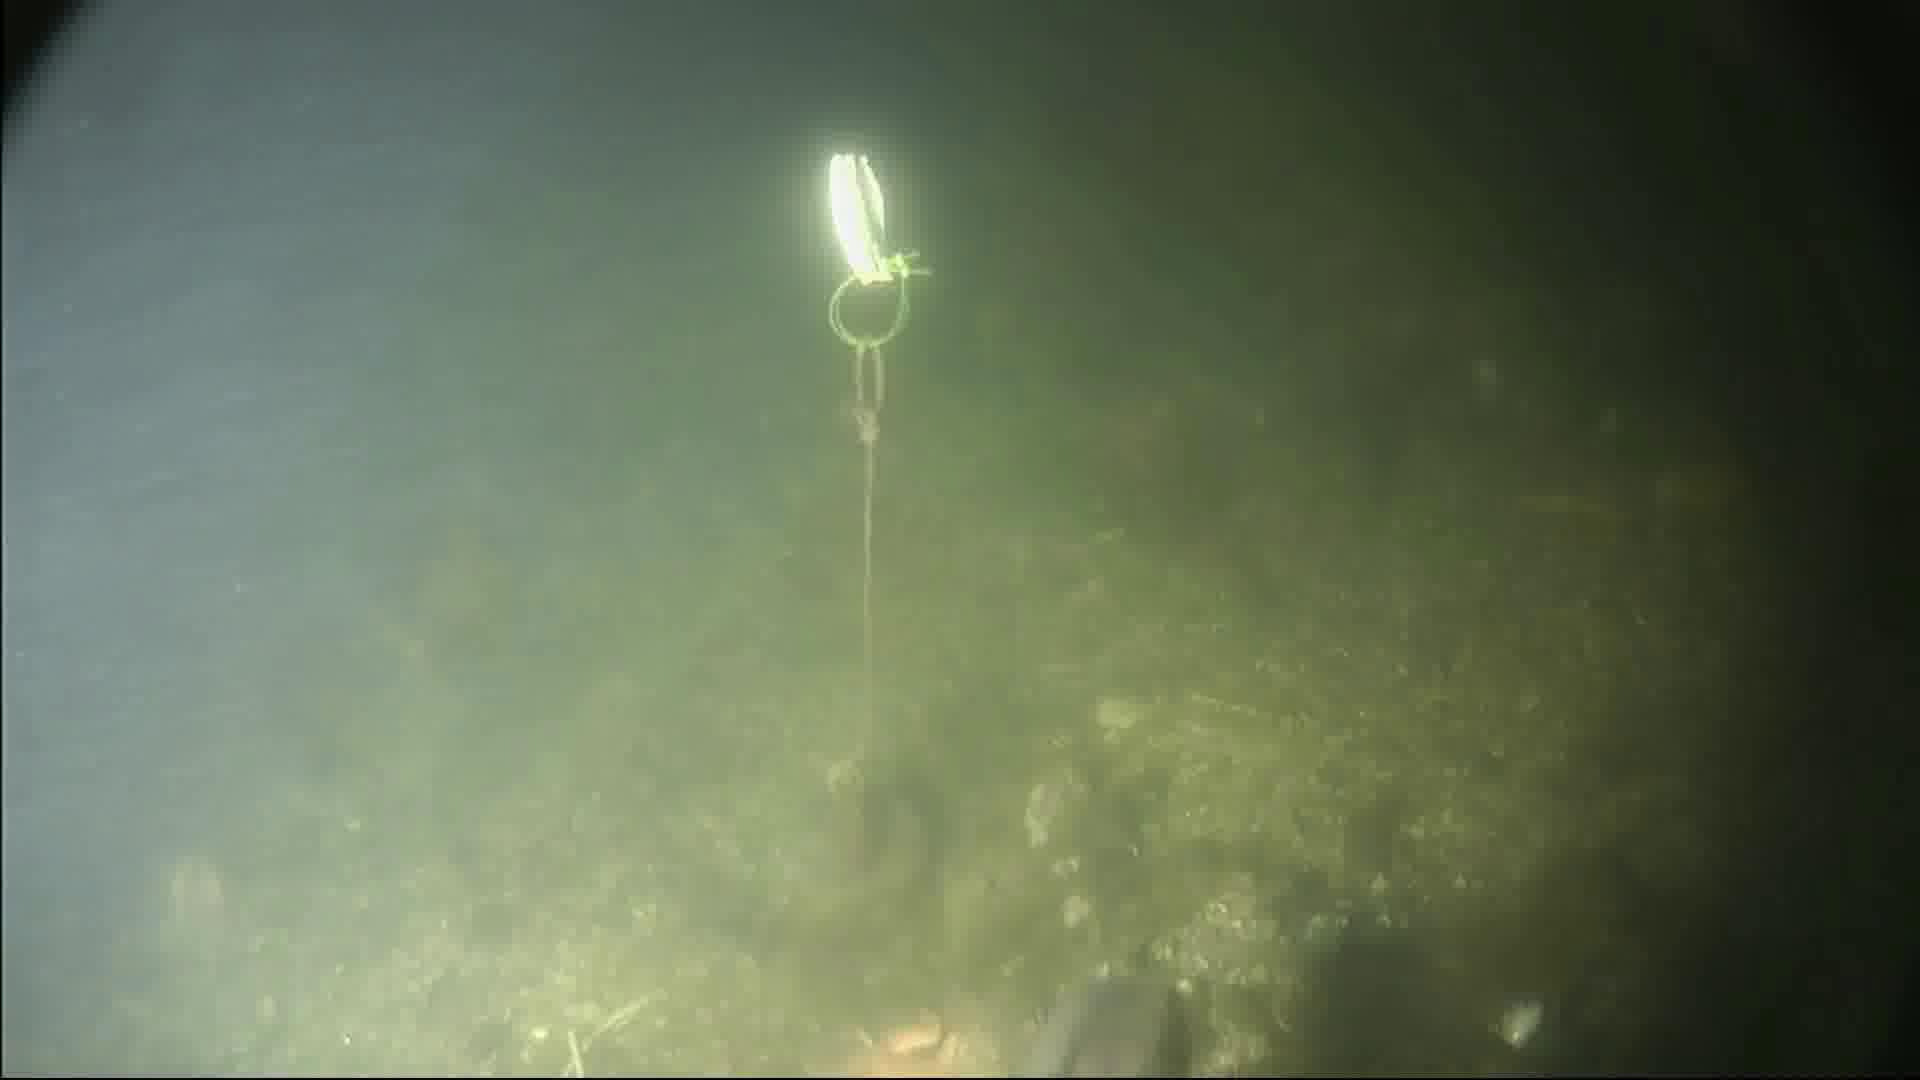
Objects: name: fish
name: starfish
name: crab